Ōmachi Station (Kagawa)

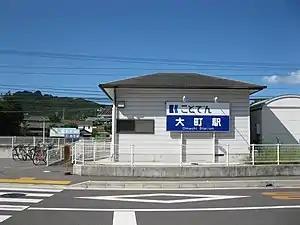
Ōmachi Statio

is a passenger railway station located in the city of Takamatsu, Kagawa, Japan. It is operated by the private transportation company Takamatsu-Kotohira Electric Railroad (Kotoden) and is designated station "S10".